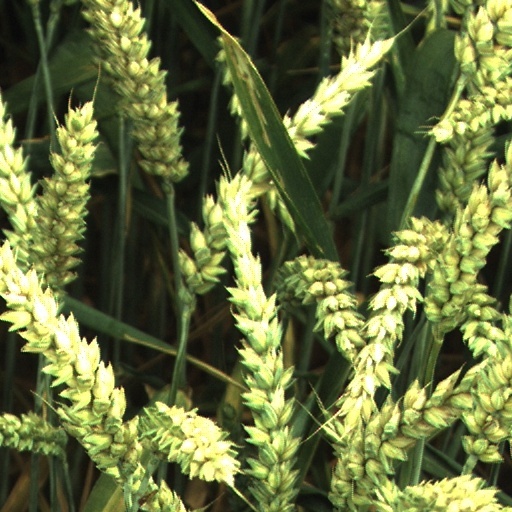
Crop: wheat